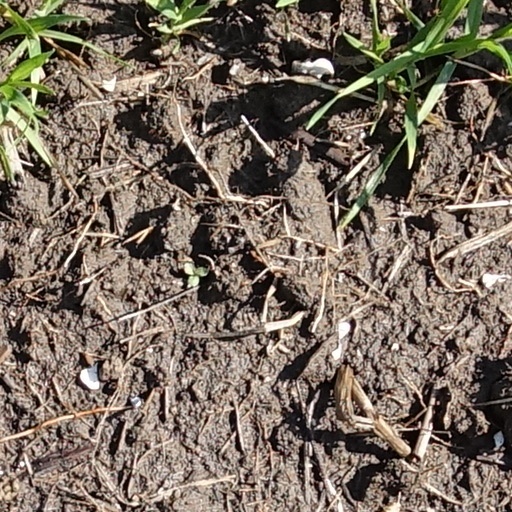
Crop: wheat